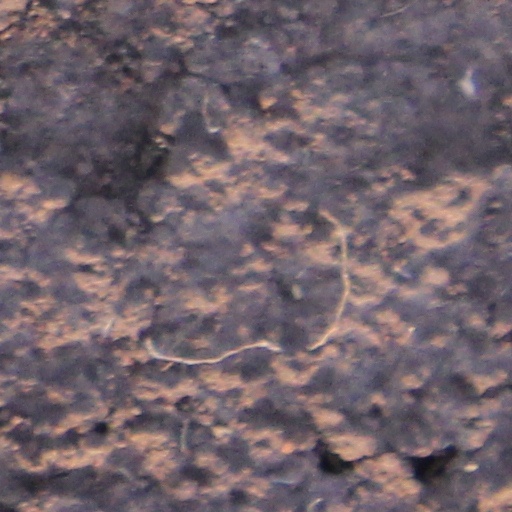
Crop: wheat